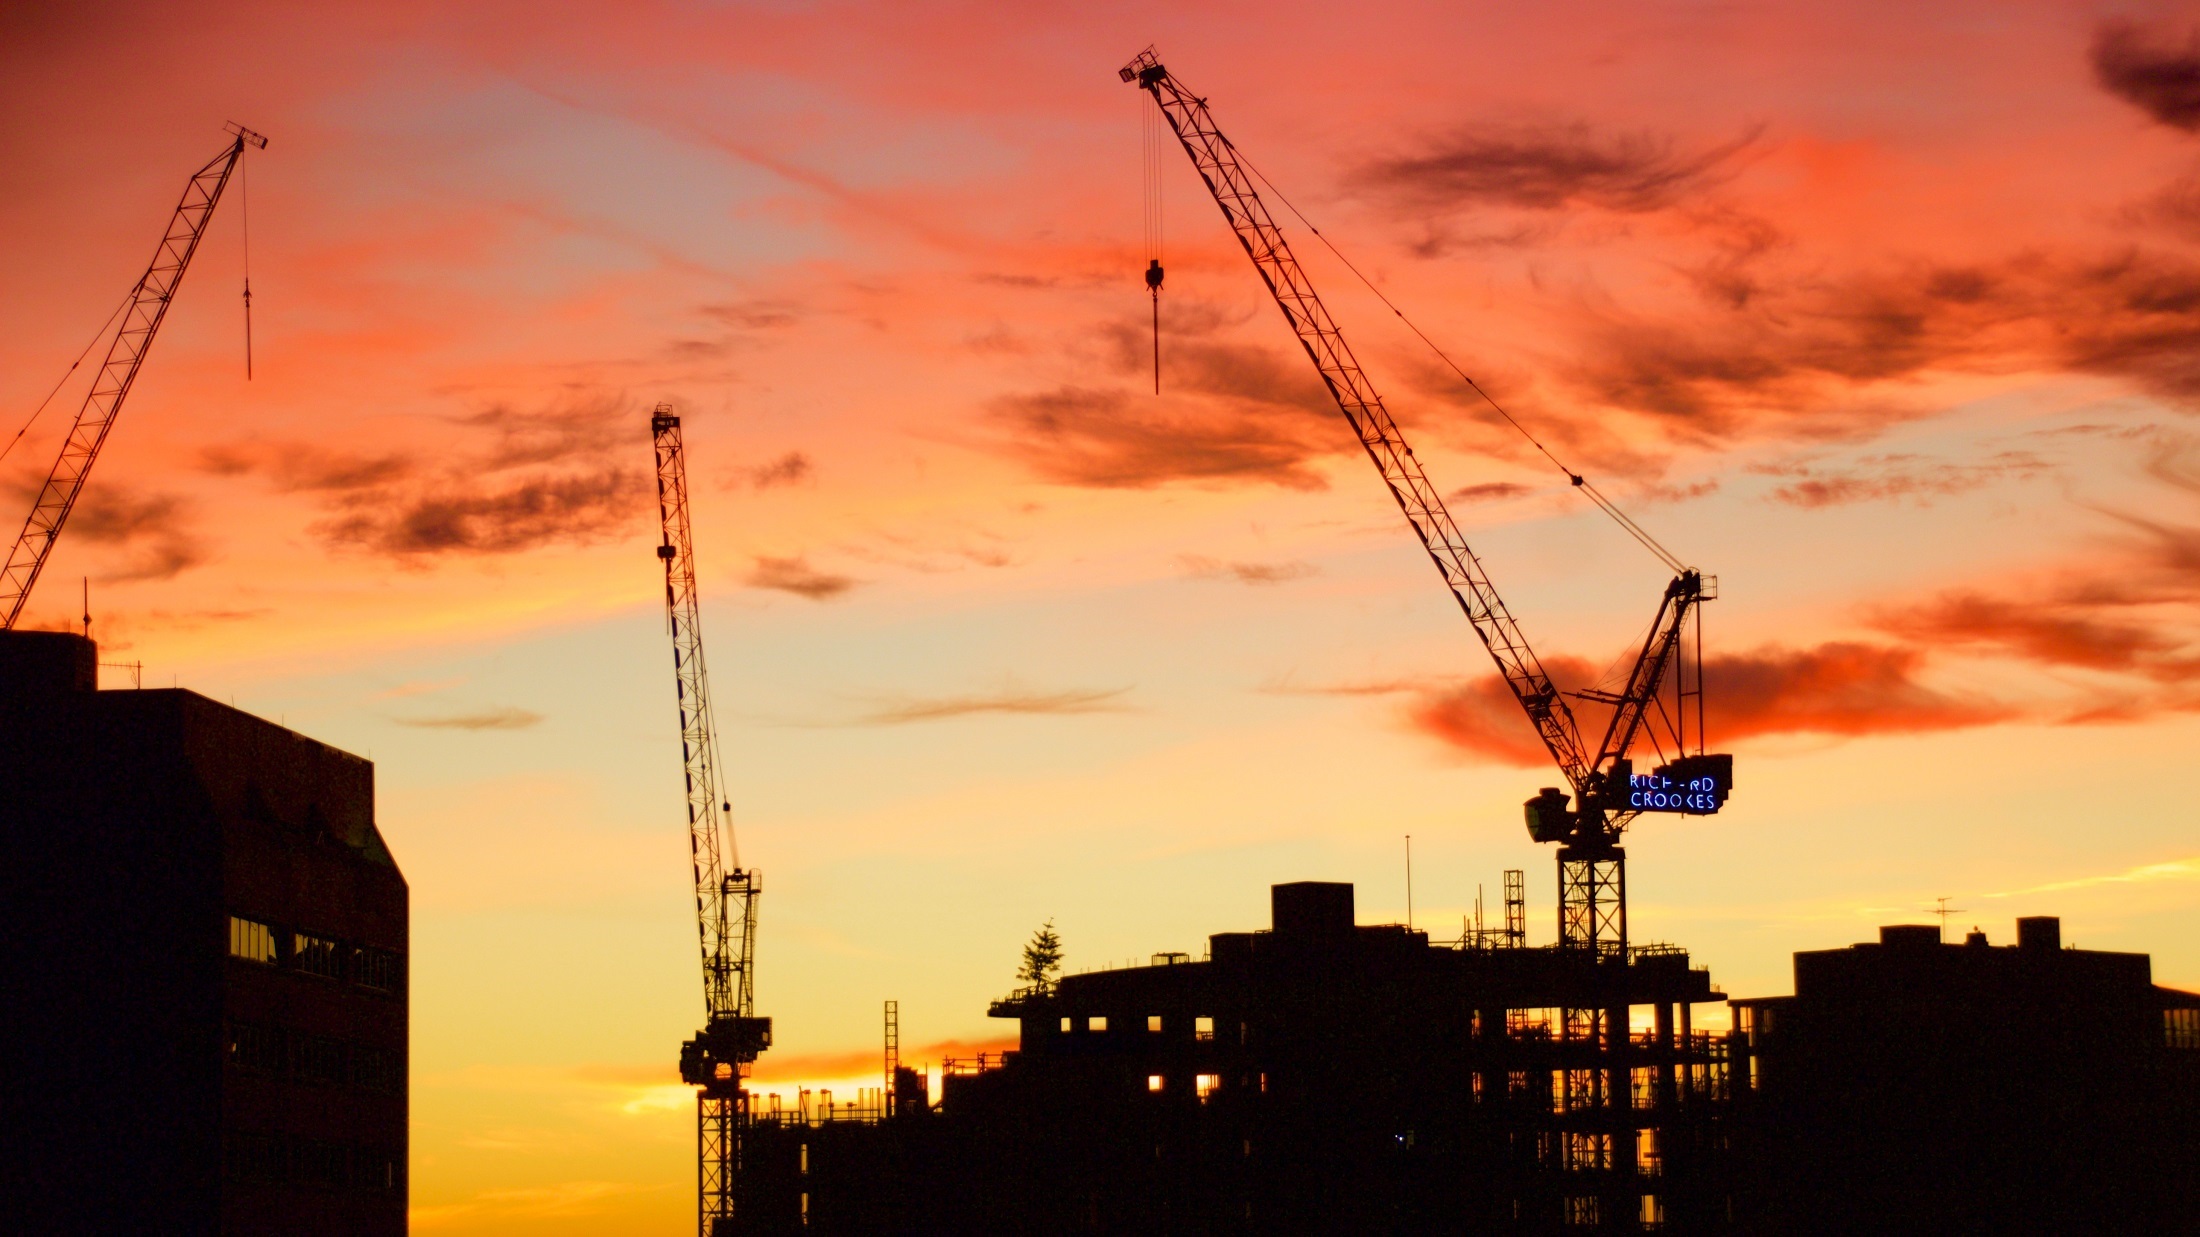
horizon, cloud, architecture, structure, sky, sunrise, sunset, skyline, morning, dawn, city, atmosphere, urban, dusk, evening, construction, equipment, calm, industry, electricity, colorful, clouds, buildings, cranes, silhouettes, metropolis, afterglow, meteorological phenomenon, atmosphere of earth, red sky at morning, public utility